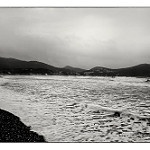
Scene: Outdoor